Għar Qawqla

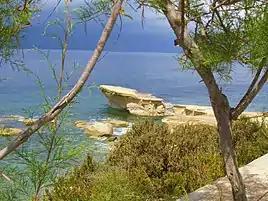

Għar Qawqla is a limestone formation located off Marsalforn on the island of Gozo in Malta. It was formerly a natural arch connected to the mainland, but the span collapsed at some point during the 20th century. It has been speculated that the name "Marsalforn" might be partially derived from "forna", referring to the natural sea caves of the area, of which Għar Qawqla was one of the best-known. The formations stands about off the shore.